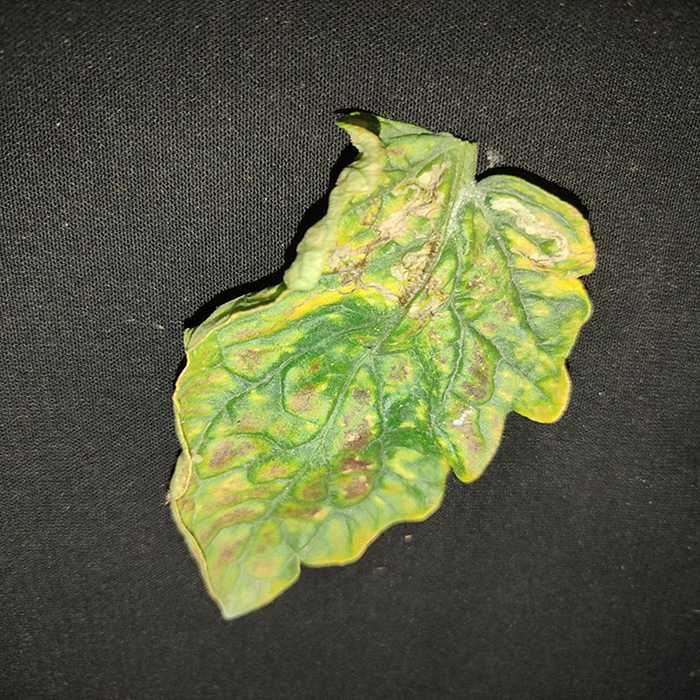
Plant: Tomato
Label: Tomato spotted wilt